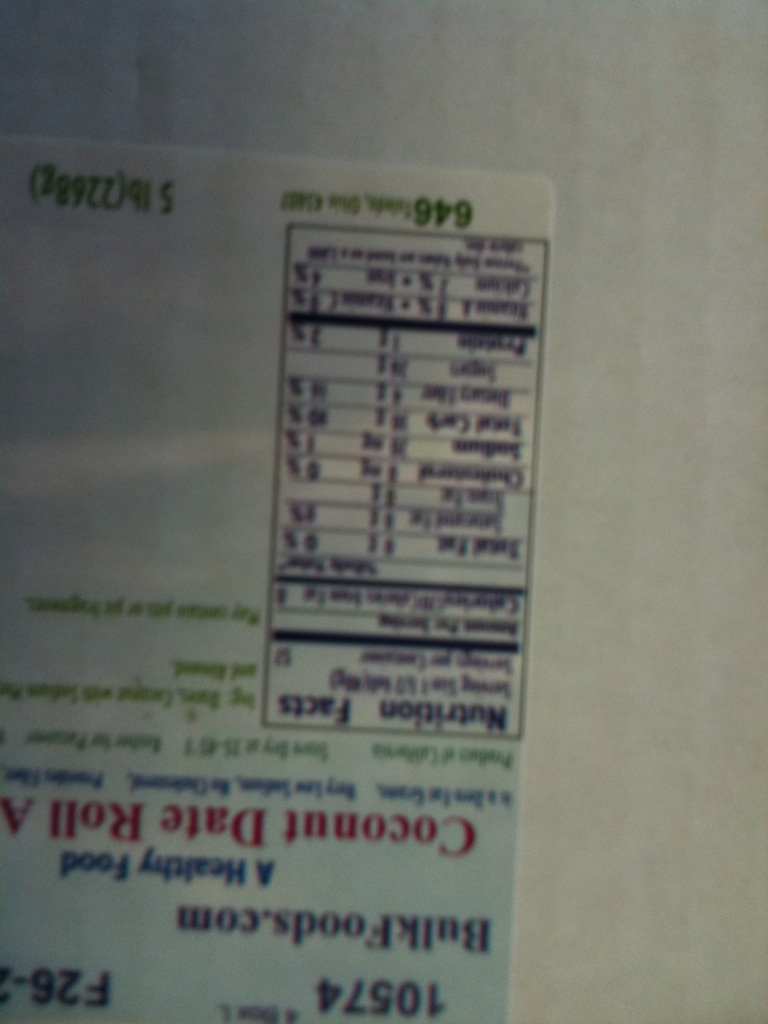Question: What's the name of this snack?
Answer: coconut date roll